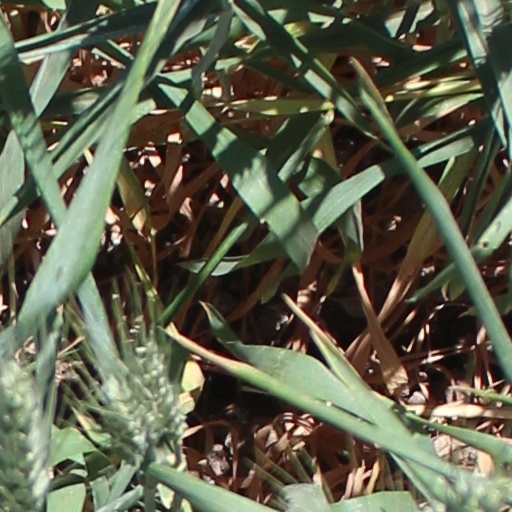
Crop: wheat